Guildford railway station

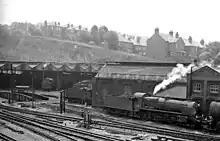
Guildford Locomotive Depot in 1965

The station was opened by the London and South Western Railway (LSWR) on 5 May 1845, but was substantially enlarged and rebuilt in 1880.